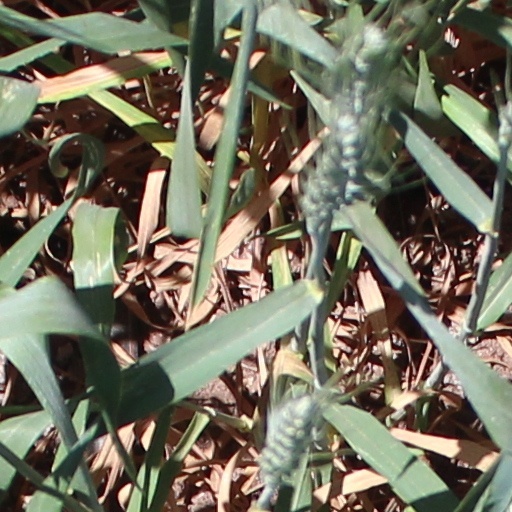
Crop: wheat